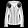
Label: Coat